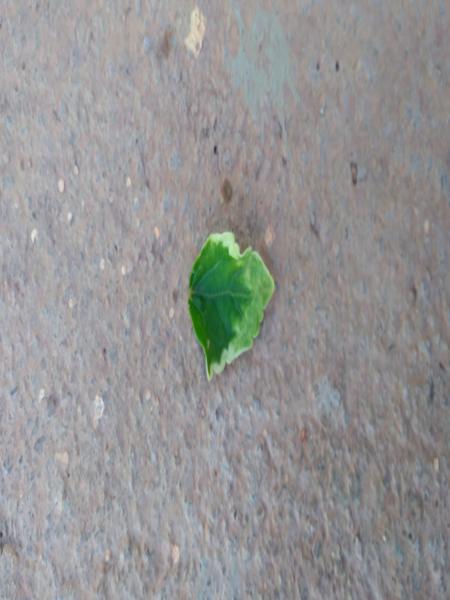
Plant: Hibiscus